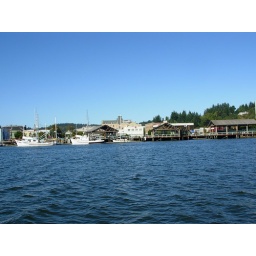
Coos Bay dock from the bay in a boat last summer while salmon fishing with my DH.